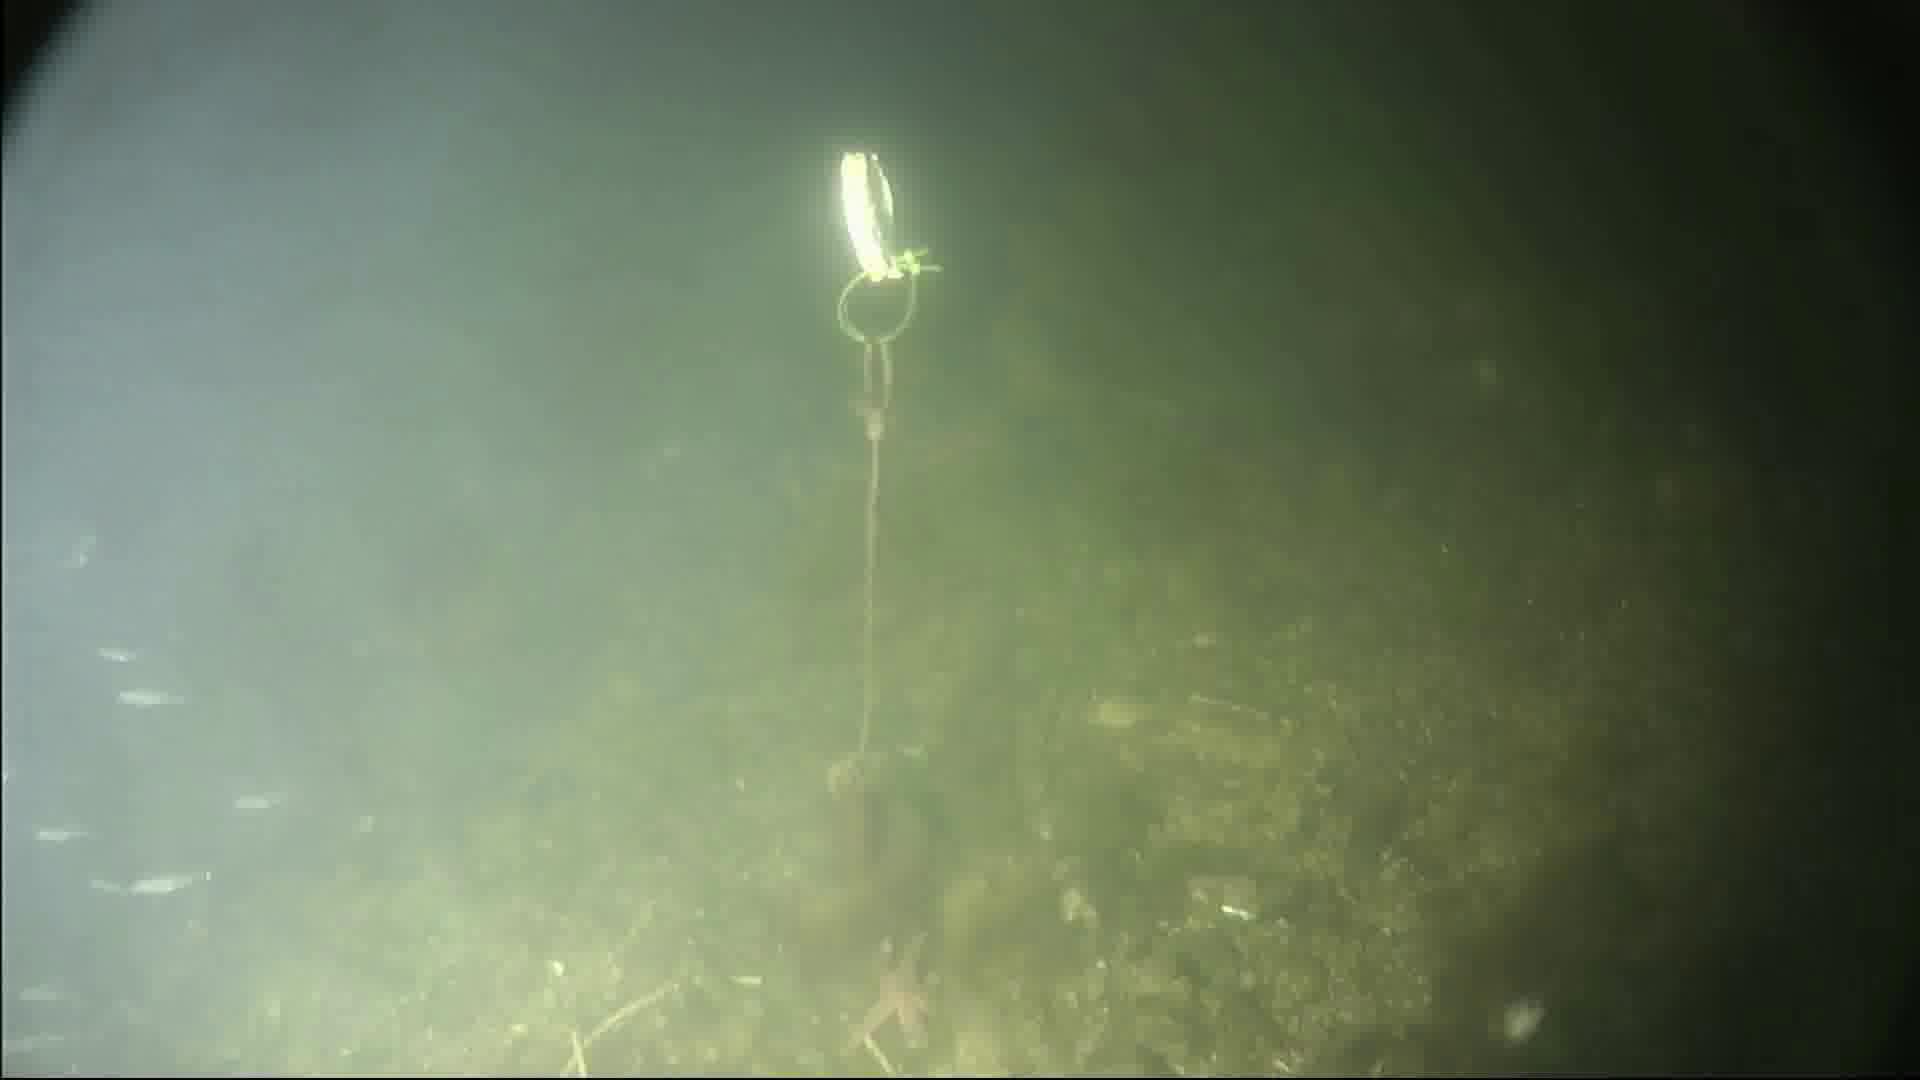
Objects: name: small_fish
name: starfish
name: crab